Barenaked Ladies

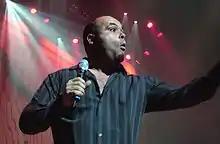
Tyler Stewart in 2005

The band was removed from the lineup of the 1991 New Year's Eve concert in Nathan Phillips Square outside Toronto City Hall because a staffer for Mayor June Rowlands believed that its name objectified women, a decision affirmed by city councillor Chris Korwin-Kuczynski. The group booked another show at McMaster University. By February 1992, "The Yellow Tape" outsold Michael Jackson's "Dangerous", Genesis' "We Can't Dance", and U2's "Achtung Baby" at some downtown Toronto record stores. MuchMusic offered the band its second "Intimate and Interactive" special on 17 January and the tape was the first indie release to go platinum in Canada, selling 100,000 copies.